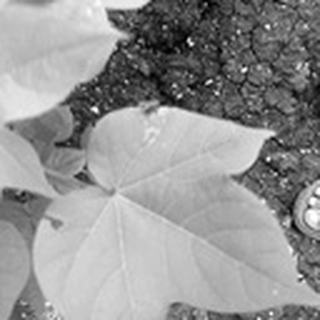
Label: healthy_cotton